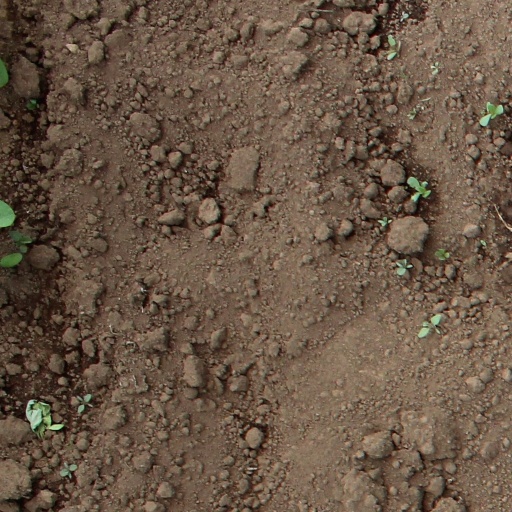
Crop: soybean